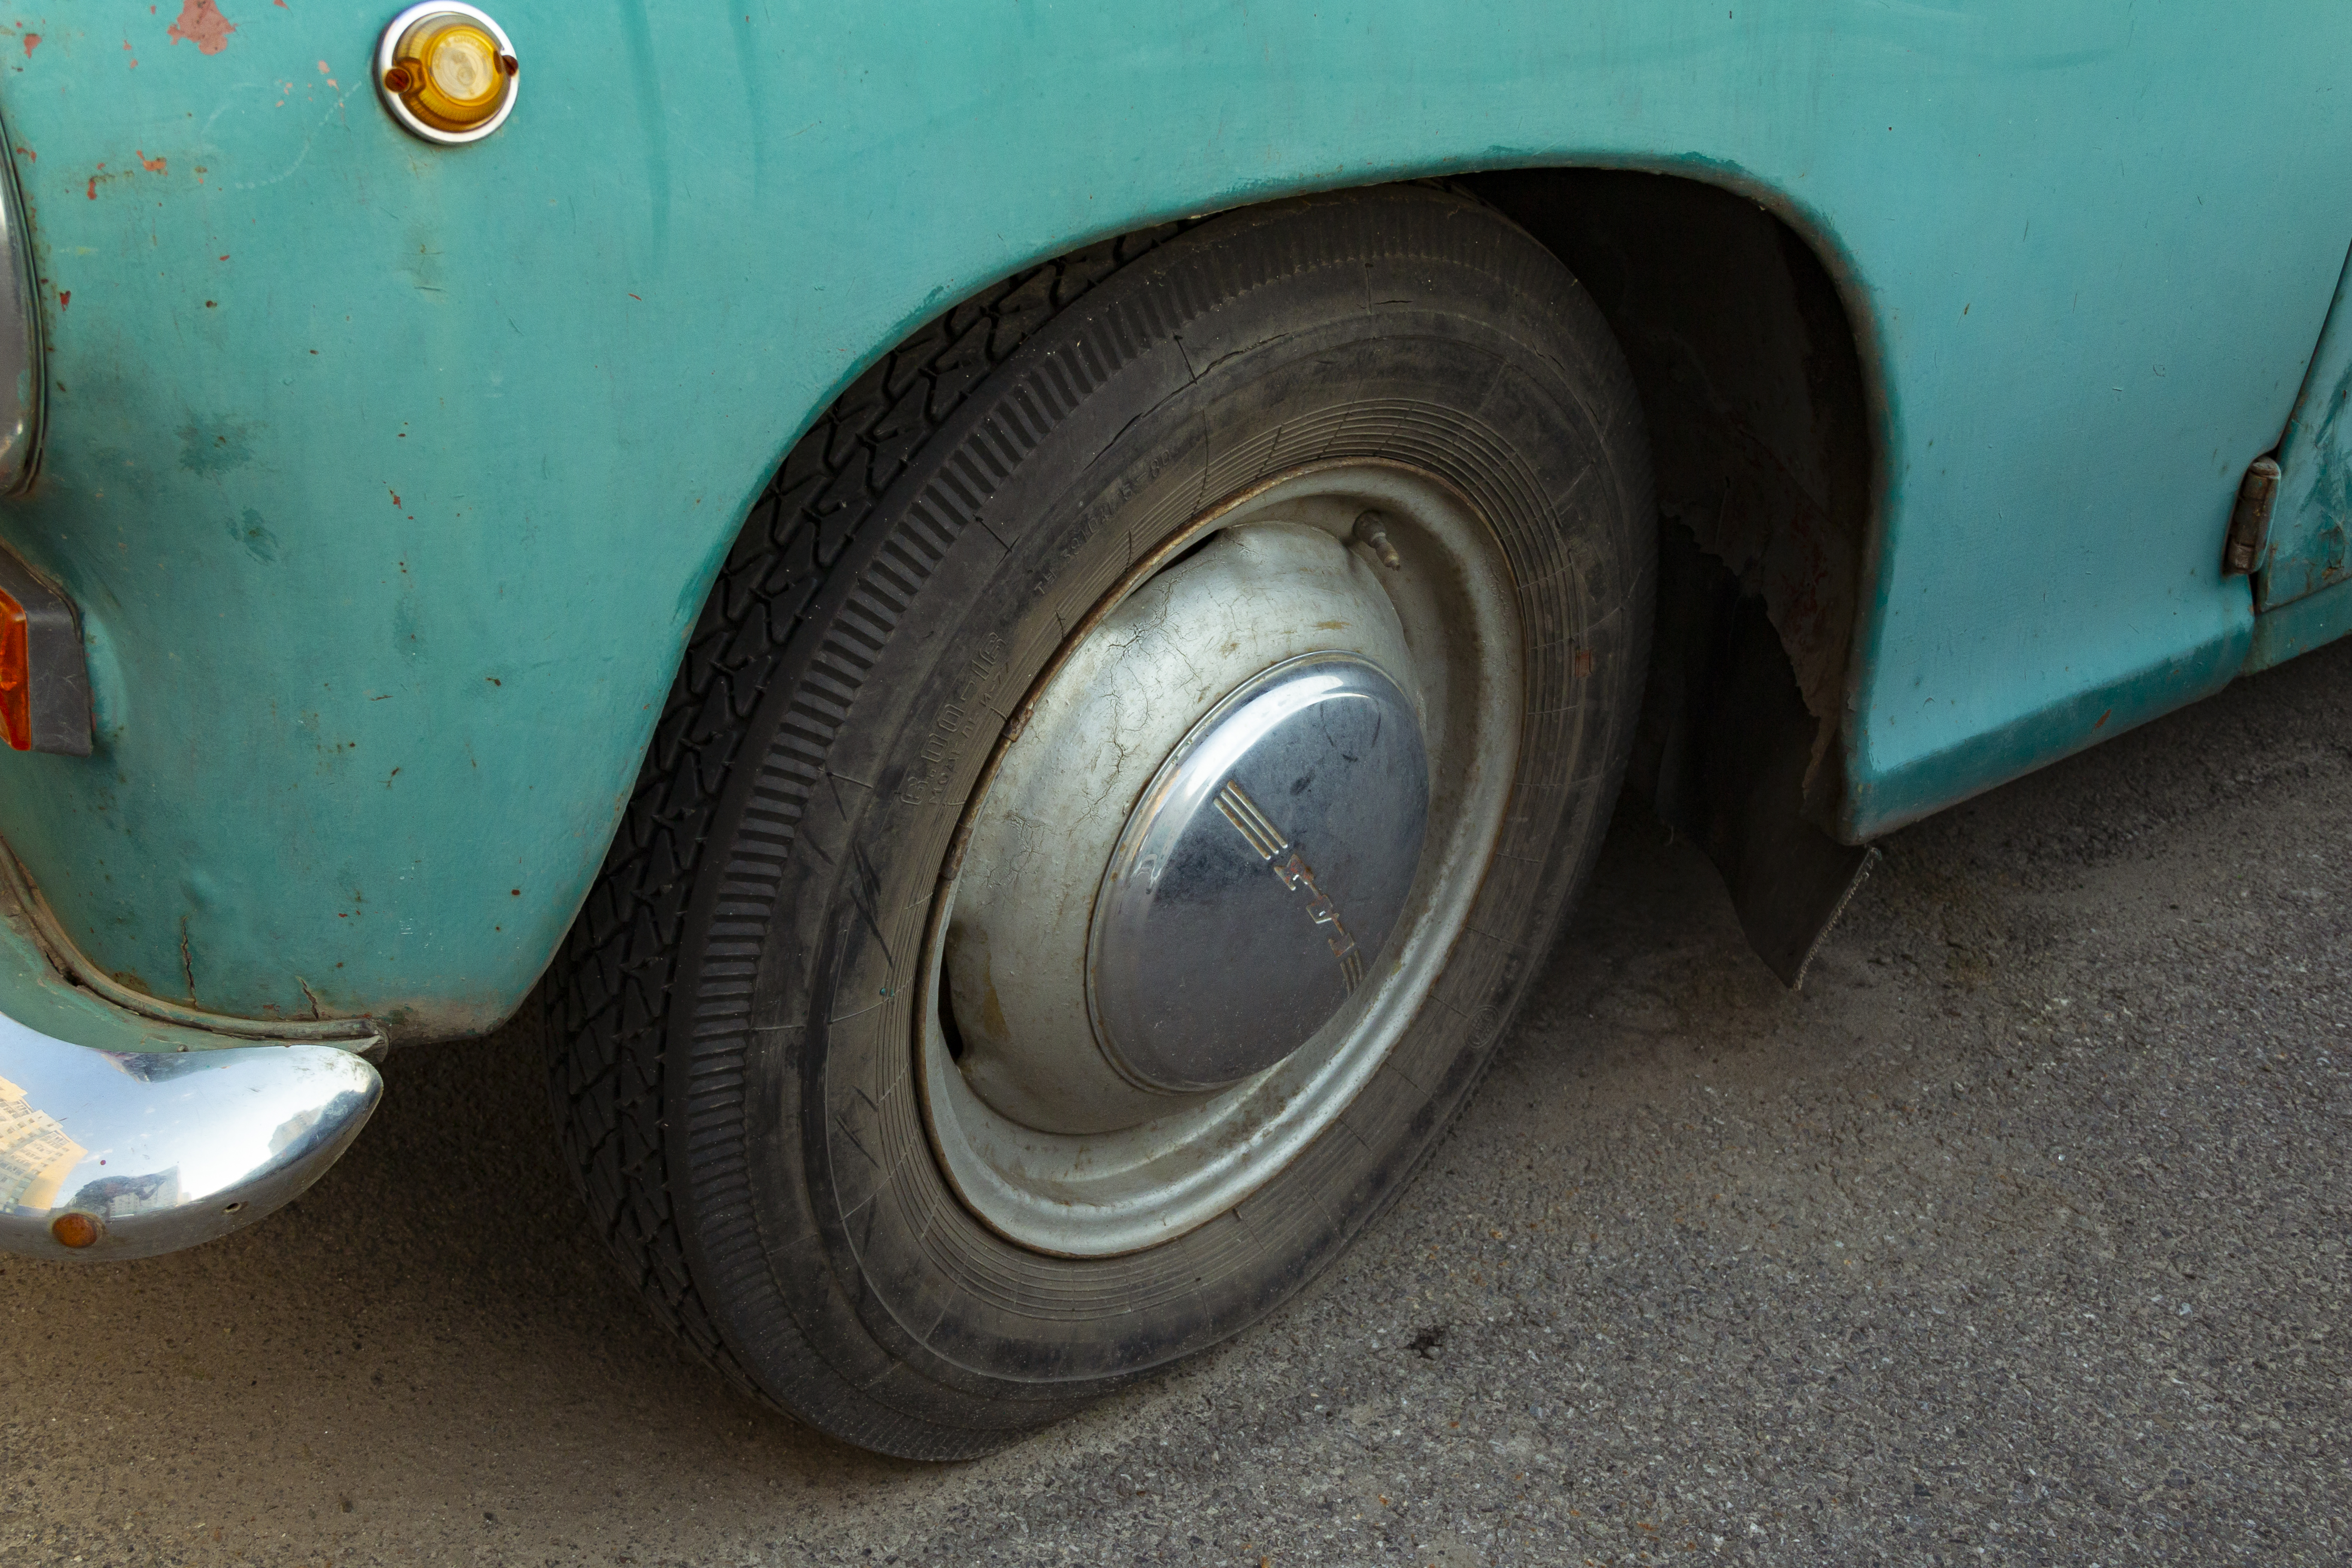
old, retro, car, wheel, tire, disk, cap, motor vehicle, vehicle, alloy wheel, automotive tire, automotive wheel system, tire care, auto part, fender, classic car, hubcap, classic, rim